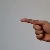
The image shows a hand gesture representing the letter 'G' in Indian Sign Language.